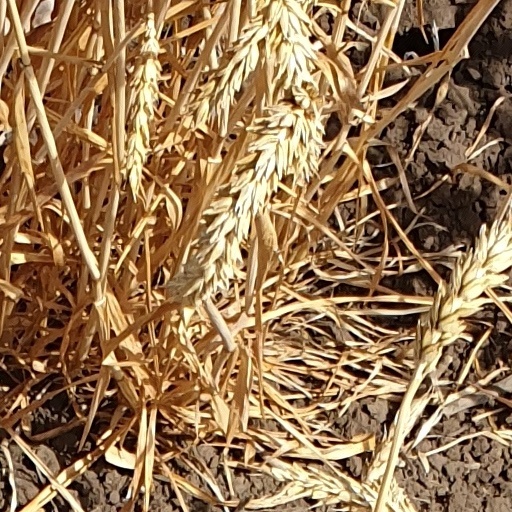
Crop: wheat